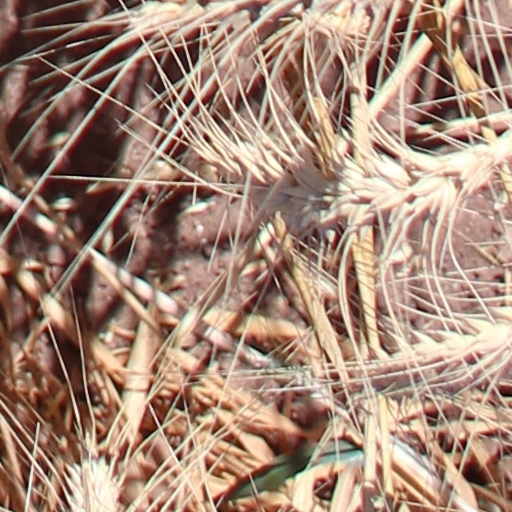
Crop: wheat